Butch Levy

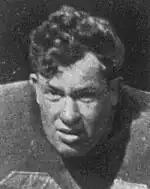
Levy, circa 1947

Levy was selected by the Cleveland Rams of the NFL with the 27th pick in the 1942 NFL draft.